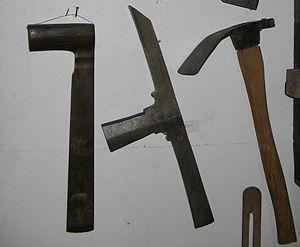
Krydsøkse
Fra venstre stikøkse, krydsøkse og skarøkse udstillet på Kejsergården i Randers.
En krydsøkse eller en krydsbil er en økse hvor bladet sidder på tværs, så det er muligt at bruge værktøjet til at lave taphuller, idet den rette æg blev brugt på langs af træet, den tværgående til overhugning af fibrene og tømning af taphullet for spåner. Krydsøksen bliver ikke længere brugt i stor udstrækning, da man i stedet er gået over til at bruge stemmejern og lokbejl.